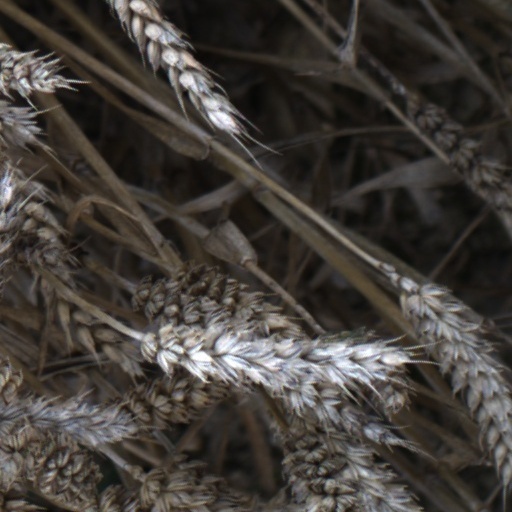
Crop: wheat